Brutalism in Sheffield

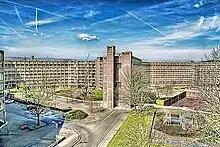
Panorama inside Park Hill before refurbishment.

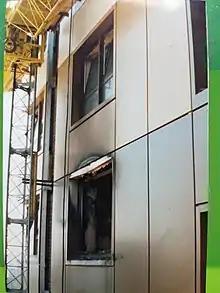
Damage to Wentworth tower after its 1995 fire.

Park Hill is a sprawling complex built under the streets in the sky philosophy on the hill overlooking Sheffield station to the east of Sheffield City Centre. The Park Hill site is bounded by South Street, Anson Street, Duke Street and Talbot Street; the flats replaced a large area of slums on these streets and surrounding roads such as Granville Street, which is now closed to cars and carries the course of the Sheffield Supertram tracks above Sheffield station. Park Hill was designed by Sheffield architects J. L. Womersley, Jack Lynn, I. Smith and F. Nicklin. Regarded as a marvel of 1960s brutalist engineering, the Park Hill estate has been Grade II* listed since 1998; it is the largest single listed building in Europe.